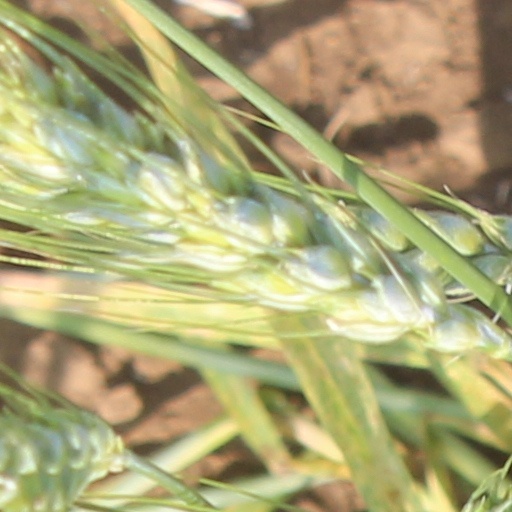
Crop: wheat